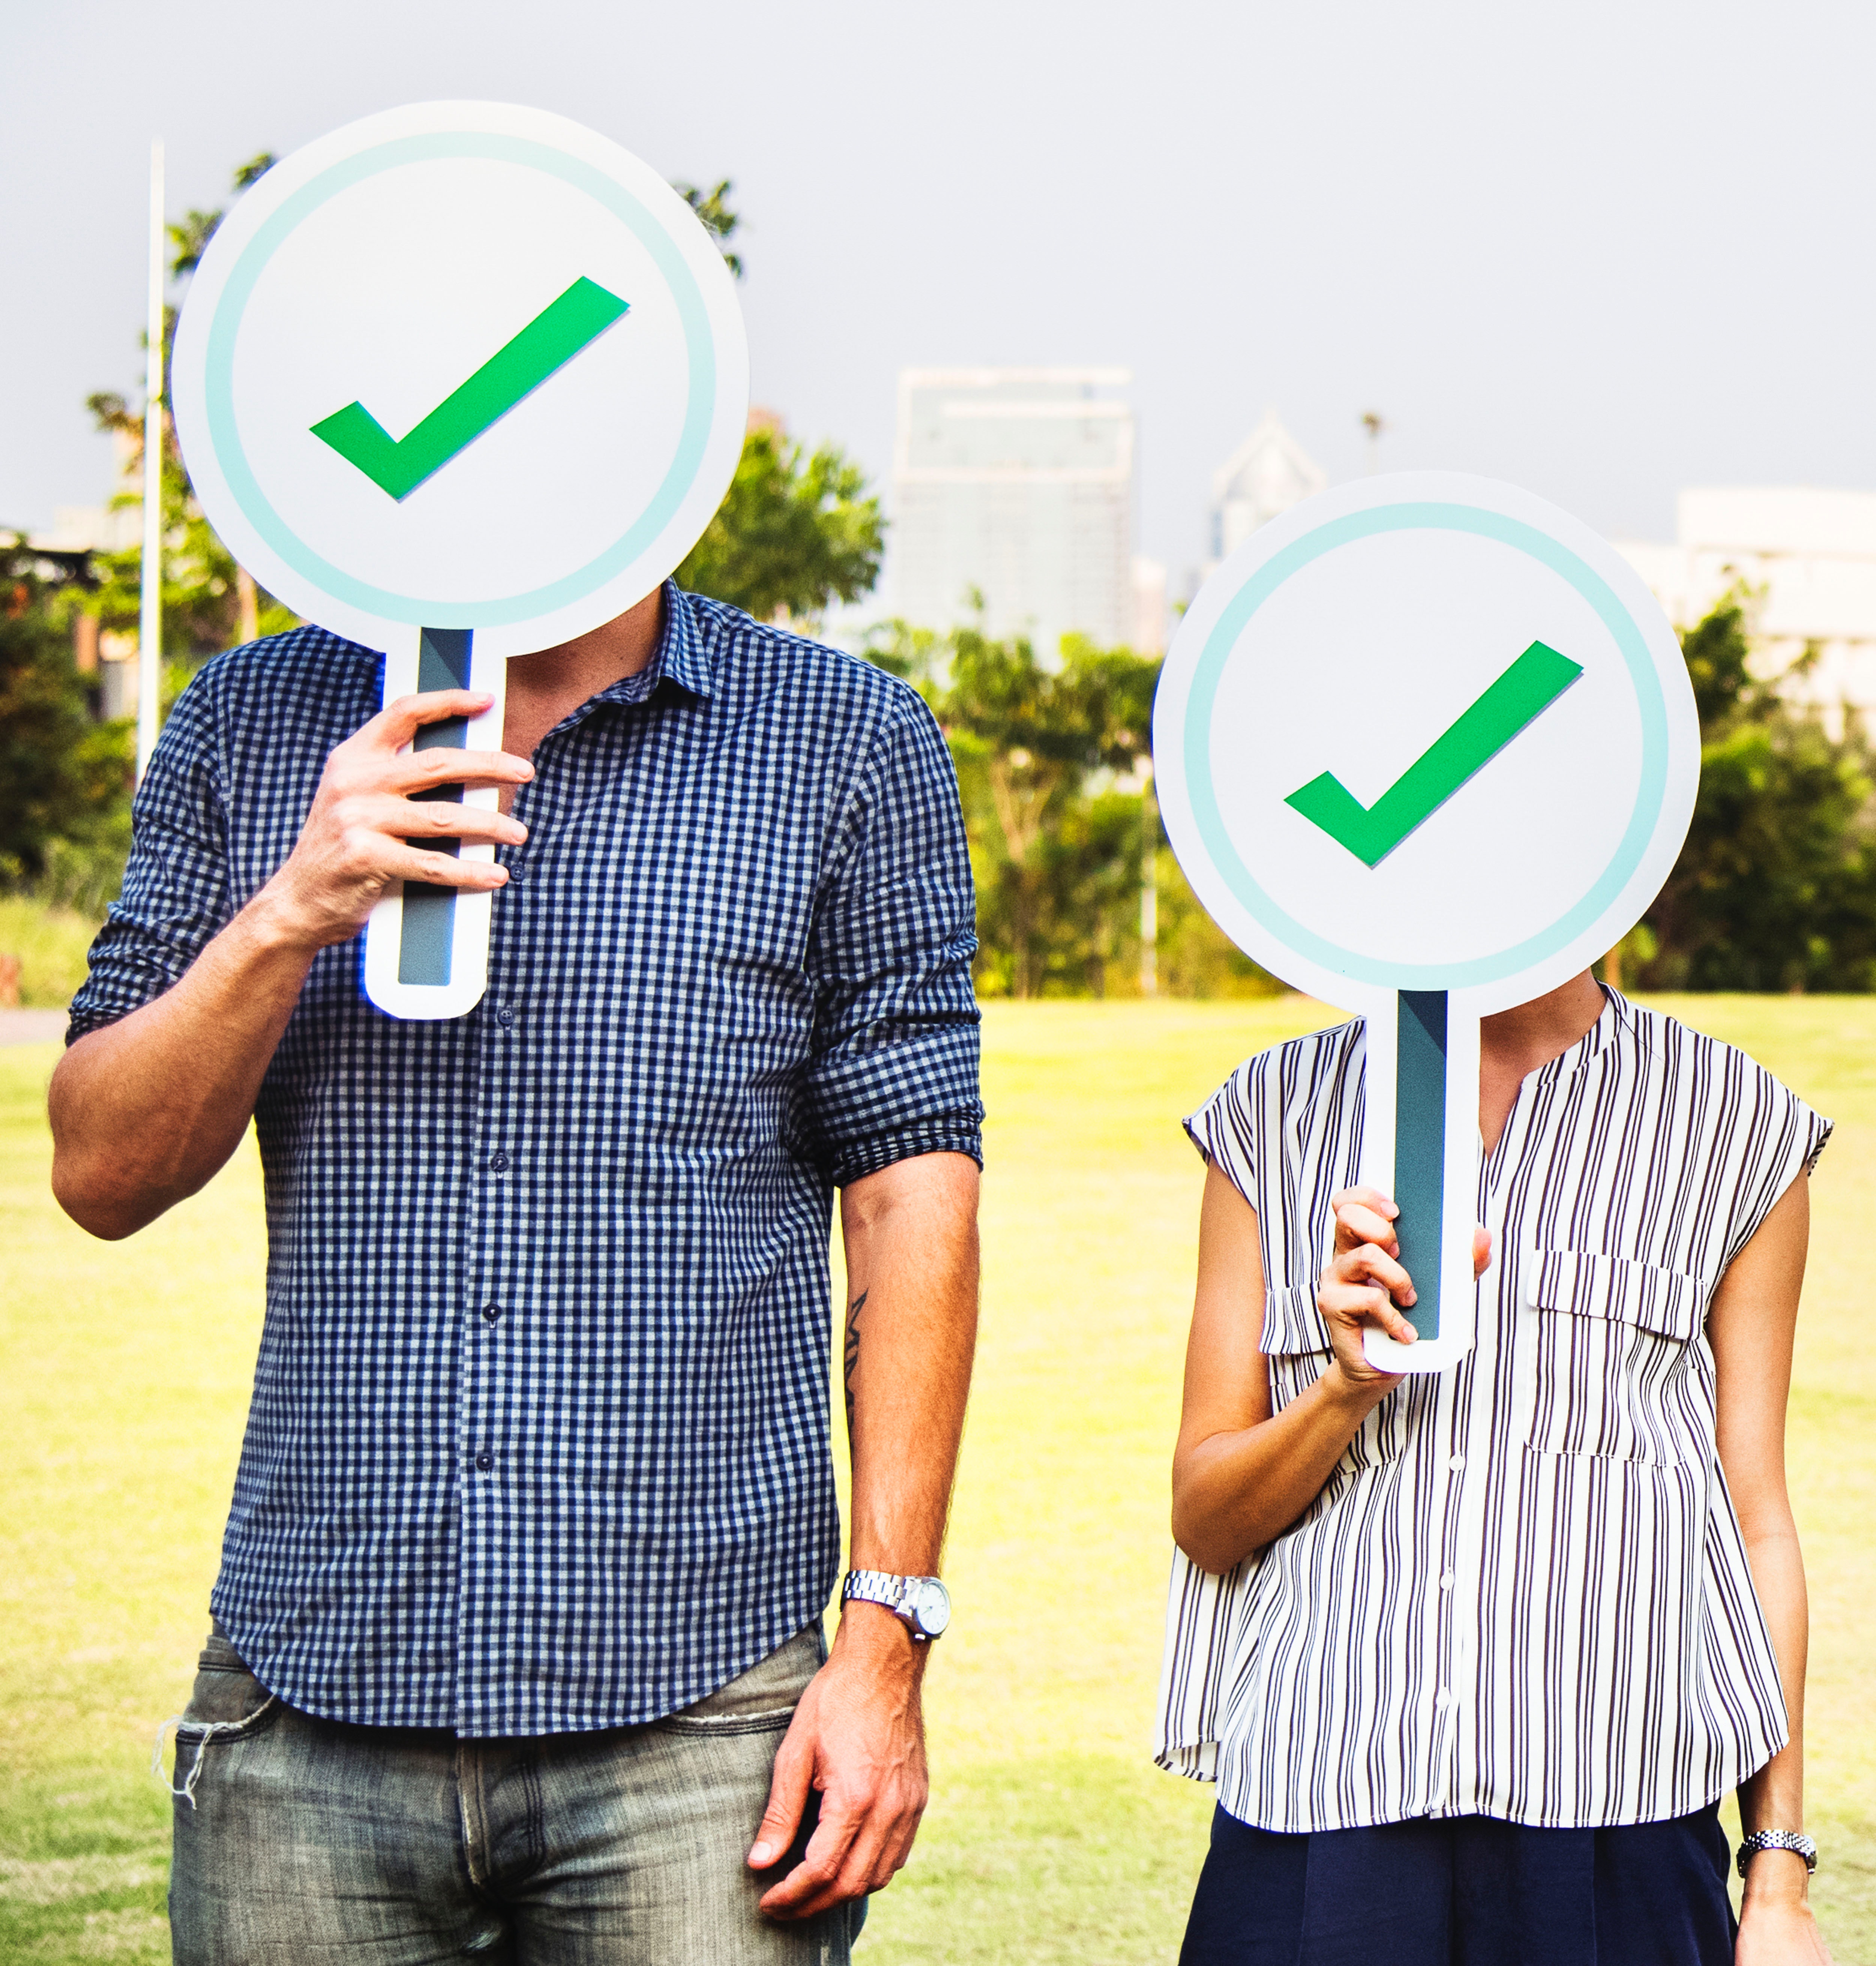
green, design, sleeve, shirt, t shirt, photography, pattern, plaid, top, neck, recreation, fashion accessory, dress shirt